The Head of the Virgin in Three-Quarter View Facing Right

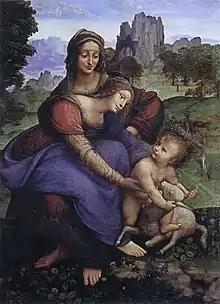
Follower of Leonardo da Vinci, "The Virgin and Child with Saint Anne", circa 1514–1515, Florence, Uffizi Gallery, n°. inv. 1890, n. 737.

This discovery therefore endorsed the hypothesis of attribution to Leonardo da Vinci. The stylistic and technical arguments put forward by the proponents of this hypothesis were further strengthened: firstly, the technique deployed here is similar to the "Recto Study for the Head of a Soldier in the Battle of Anghiari", which is contemporary with the work (1504–1505) and has an identical preparation in red chalk. Furthermore, it appeared that the work represented a condensation of the painter's research into optical phenomena, resulting in a very homogeneous and fluid sfumato.